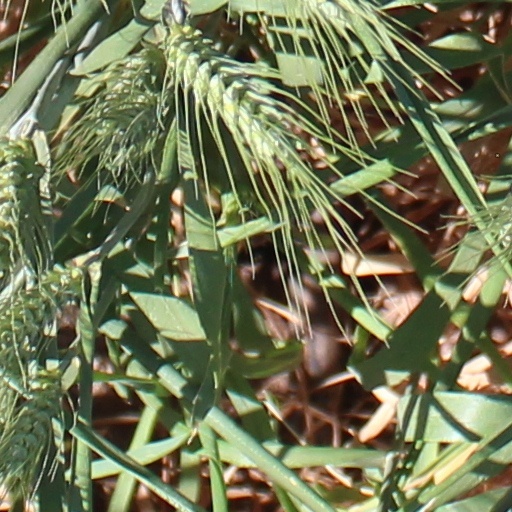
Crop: wheat